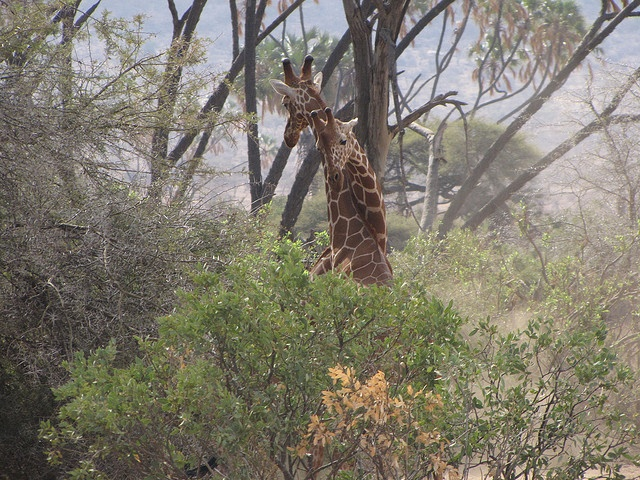
A very cute giraffe standing by some thick trees.
Giraffes necking above small tree line in forest
The two giraffes are in the middle of the thick bushes.
There are two giraffes standing by the trees.
A VERY TALL GIRAFFE STANDING BY HIM SELF IN THE JUNGLE